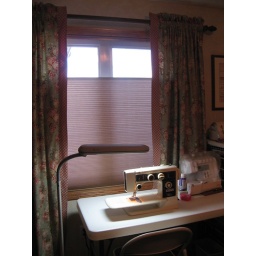
Sewing machine & serger right by the window for natural light